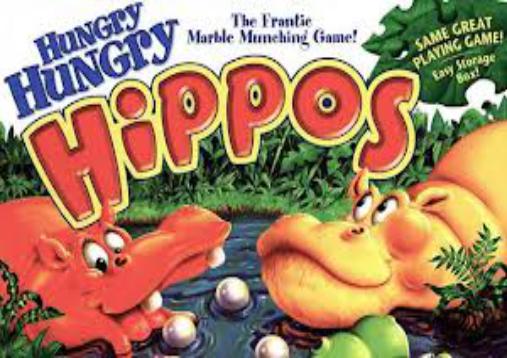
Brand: Hungry Hungry Hippos
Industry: Food